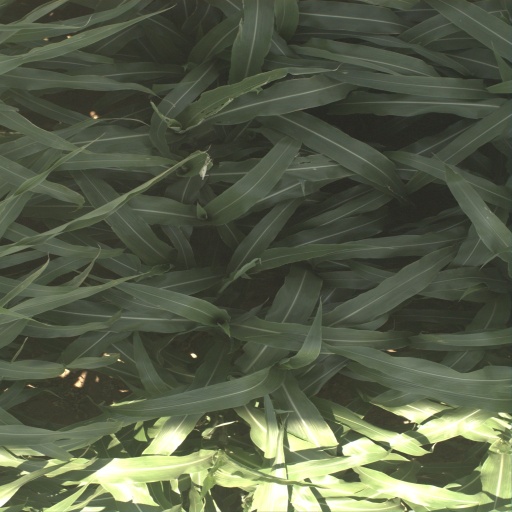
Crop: sorghum